Sky position (RA, Dec in degrees): 23.03, -0.2825
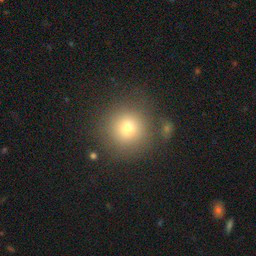
Galaxy morphology: Round Smooth Galaxies